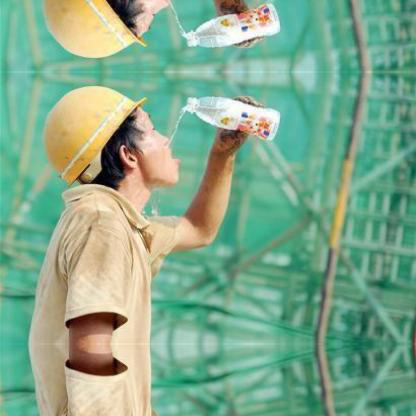
Objects in the image:
label: helmet
label: helmet